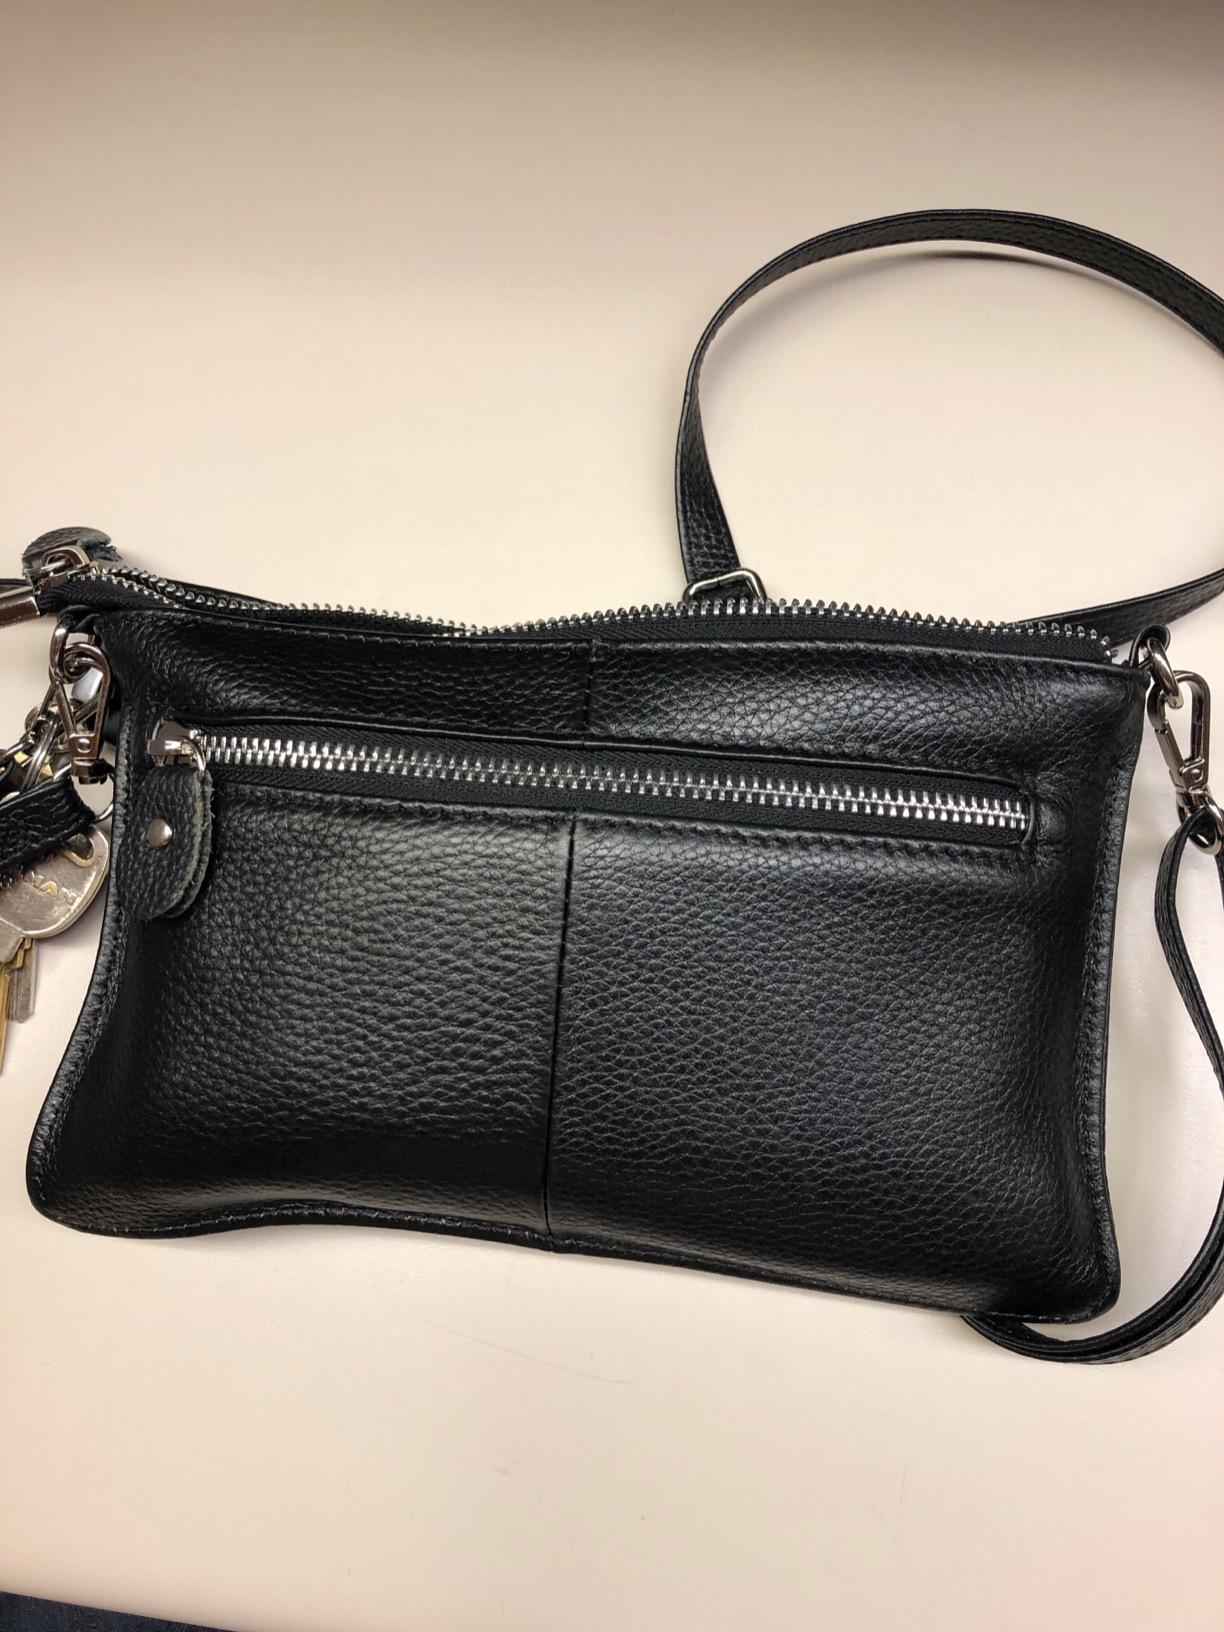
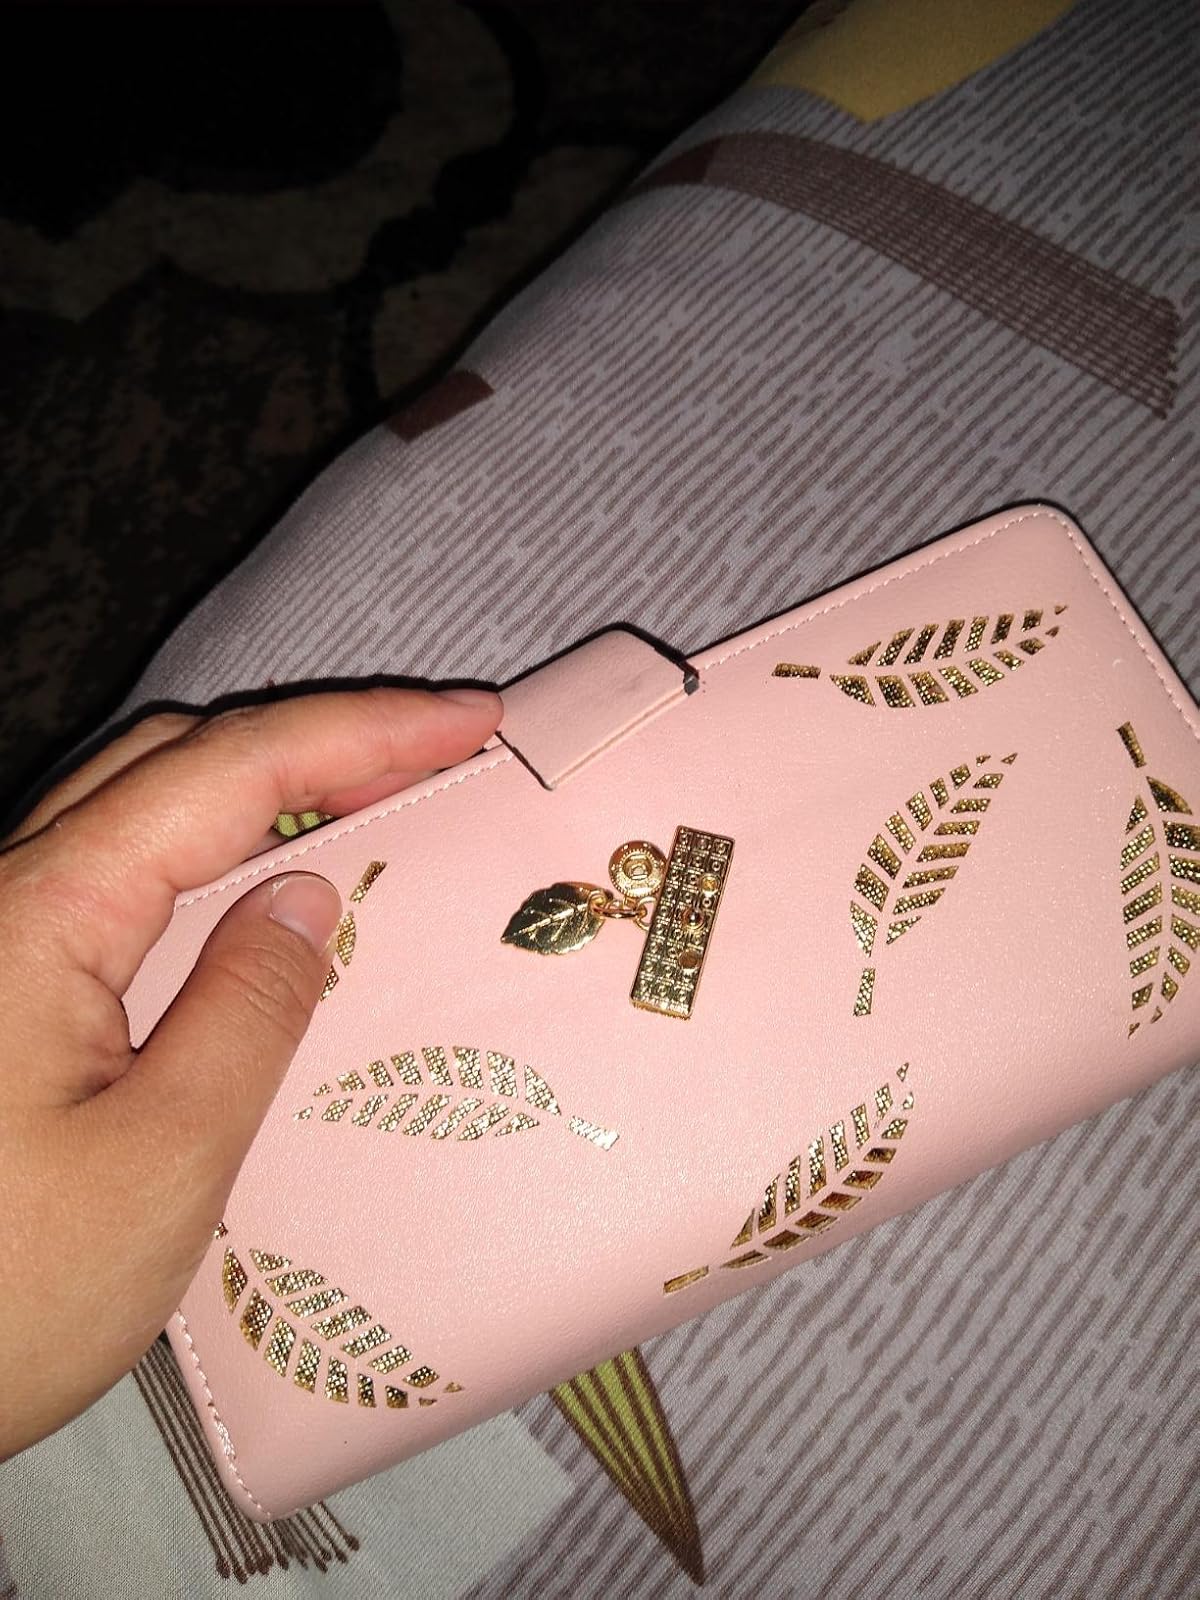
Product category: accessories_handbag
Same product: no